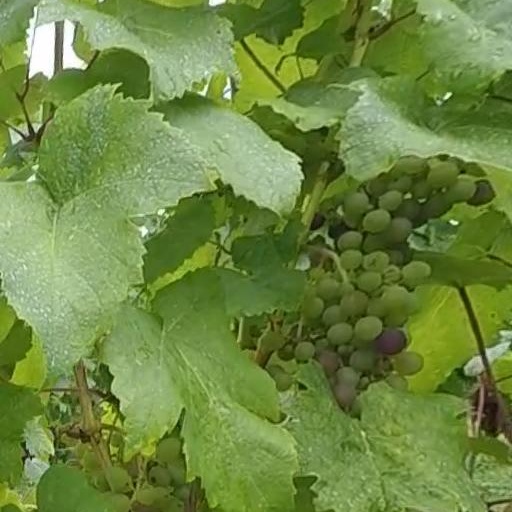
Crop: grape